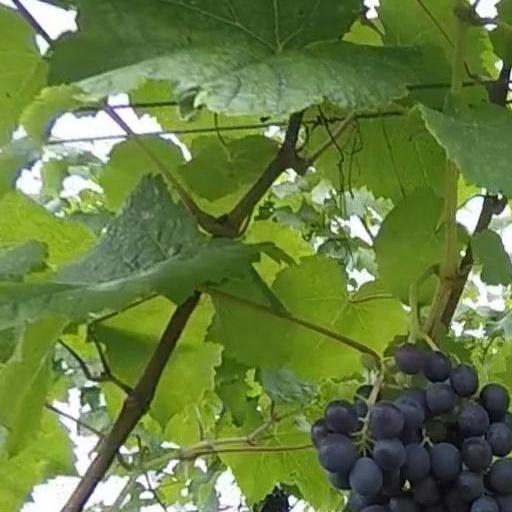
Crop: grape